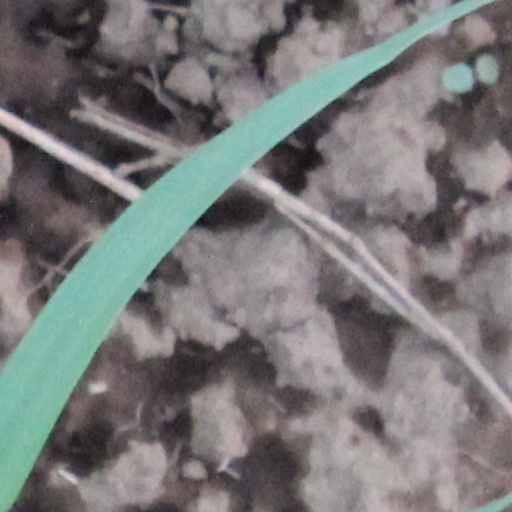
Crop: wheat